Cass County Dentzel Carousel

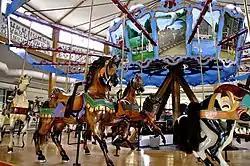
Animals on the carousel

The Cass County Dentzel Carousel, formerly known as the Spencer Park Dentzel Carousel and also known as the Riverside Park Dentzel Carousel or Logansport Carousel, is a historic carousel in Riverside Park of Logansport, Indiana. Built by the Dentzel Carousel Company, probably by 1900, it is one of the company's oldest surviving menagerie-style carousels, with animals likely hand-carved by George Dentzel. It was declared a National Historic Landmark in 1987.